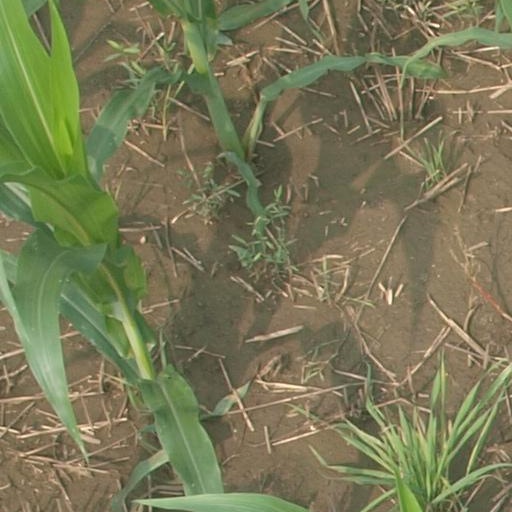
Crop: maize; corn